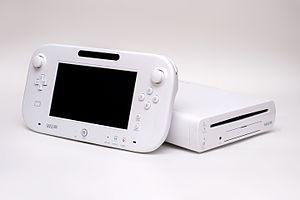
Nintendo est une entreprise multinationale japonaise fondée en 1889 par Fusajirō Yamauchi près de Kyoto au Japon. Elle est spécialisée dans la fabrication de consoles de jeu vidéo, comme la Nintendo Entertainment System, la Nintendo 64, la Wii et la Nintendo DS, ainsi que dans la conception de jeux vidéo tels que Super Mario ou The Legend of Zelda.
Cet article dresse la liste des jeux vidéo ayant été vendus dans le monde à plus d'un million d'exemplaires sur les différentes plateformes existantes.